Le Far West

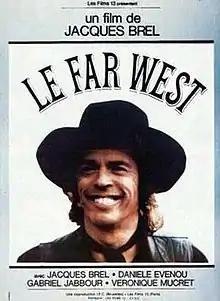
Film poster

Le Far West ( The Wild West) is a 1973 Belgian-French comedy film starring and directed by Jacques Brel. It was entered into the 1973 Cannes Film Festival, where it was nominated for the Palme d'Or. This was Brel's ninth feature film as an actor, and his second directorial effort. Brel was obsessed with "le Far West" (the Wild West). The film was released 15 May 1973.